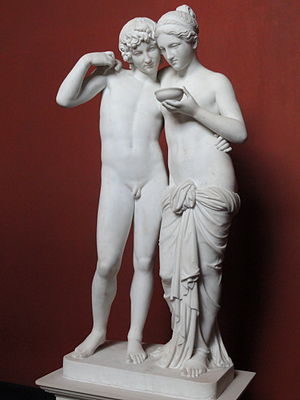
Værker på Thorvaldsens Museum
Thorvaldsens Museum har foruden det store udvalg af Bertel Thorvaldsens værker også malerier og skulpturer af andre kunstnere. For værker af Thorvaldsen se også Værker af Bertel Thorvaldsen.